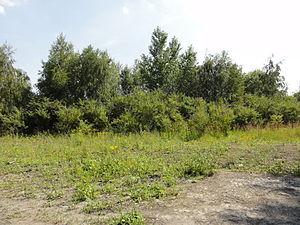
Terril n° 140A dit Marais du Vivier Est, disparu, Compagnie des mines de l'Escarpelle dans le bassin minier du Nord-Pas-de-Calais, Auby, Nord, Nord-Pas-de-Calais, France.
Dans le bassin minier du Nord-Pas-de-Calais, 339 terrils sont recensés. En 1969, les Houillères leur ont attribué un numéro individuel, pour les référencer, et les exploiter. Ils sont numérotés d'ouest en est, du nᵒ 1 au 202. Une liste complémentaire a été créée dans les années 1970. Les sites y sont numérotés de 203 à 260, sans logique spécifique, chaque numéro ayant été attribué en fonction des sites susceptibles d'être exploités. Certains sites étant composés de plusieurs terrils annexes ou satellites, une lettre suit le numéro.